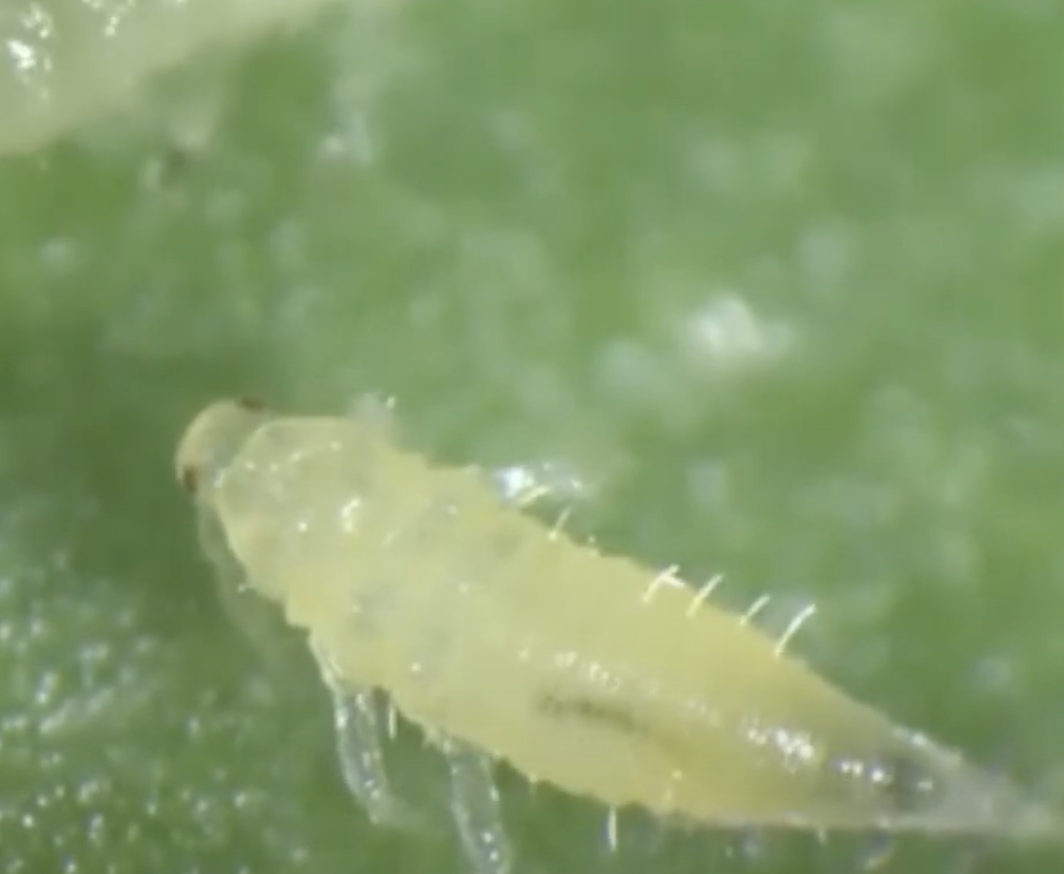
Label: thrips_disease